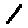
Label: 1